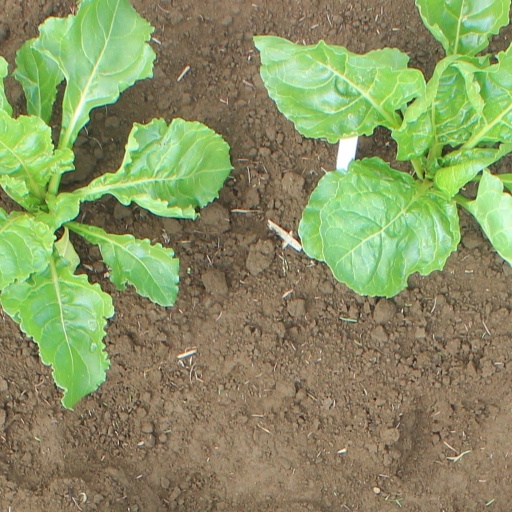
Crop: sugar beet